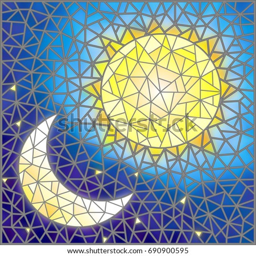
illustration in stained glass style , abstract sun and moon in the sky